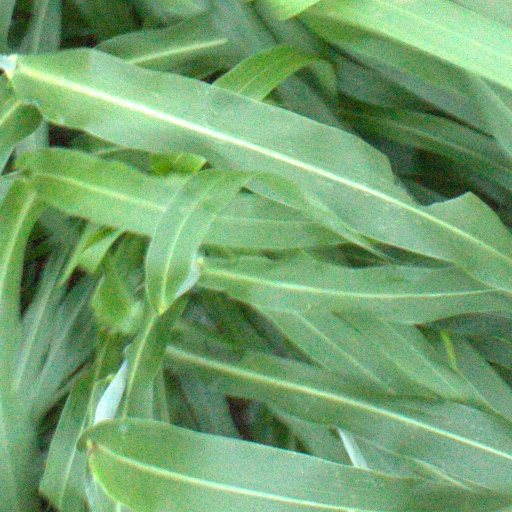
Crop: sorghum